Yermakhan Ibraimov

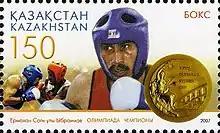
Ibraimov depicted on a 2007 stamp from Kazakhstan

Yermakhan Ibraimov (born 1 January 1972 in Jambyl Region) is a Kazakh boxer who competed in the Light Middleweight (71 kg) at the 2000 Summer Olympics and won the gold medal. Four years earlier, at the 1996 Summer Olympics in Atlanta, he got a bronze medal. He also won a bronze at the 1999 World Amateur Boxing Championships in Houston, Texas, and a silver at the previous edition in Budapest. His first coach is Bakshar Karsybaev. After his competitive career, Ibraimov worked to support youth sport in Kazakhstan.